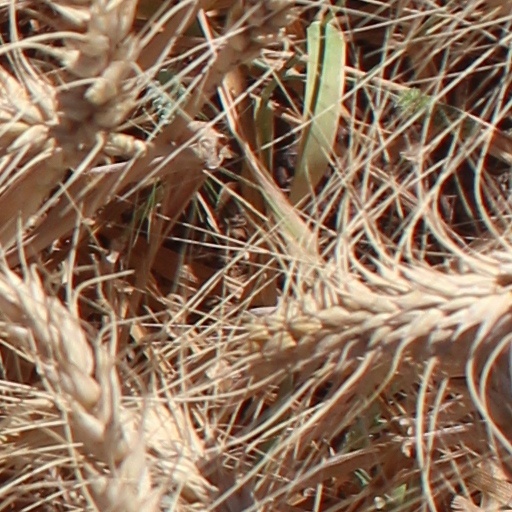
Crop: wheat